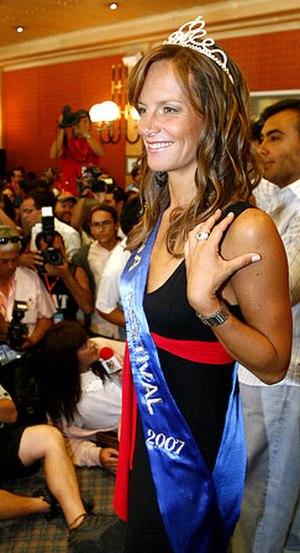
Diana Catalina Bolocco Fonck, est un journaliste et présentatrice de télévision chilienne. Connu comme la sœur de Cecilia Bolocco, Miss Univers 1987.